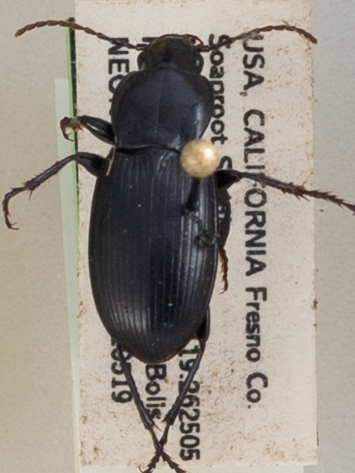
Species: Pterostichus ordinarius
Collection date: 2021-05-19 04:00:00
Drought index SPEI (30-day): -1.226
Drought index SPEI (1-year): -2.09
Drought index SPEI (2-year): -1.69